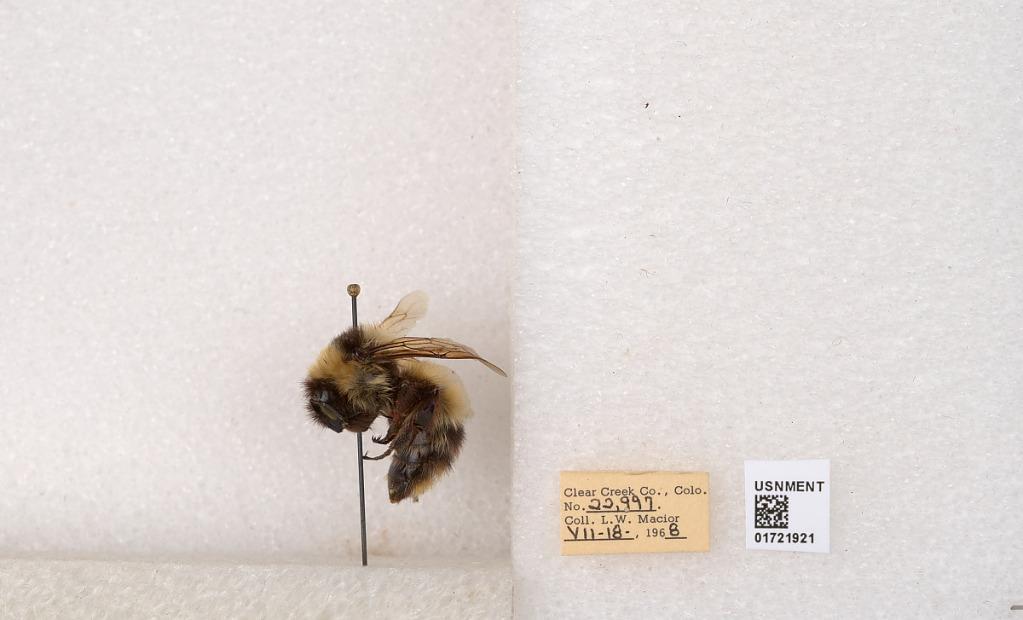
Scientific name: Bombus kirbyellus
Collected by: L. Macior
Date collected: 1968-7-18
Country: United States
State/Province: Colorado
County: Clear Creek
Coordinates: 39.6891, -105.644